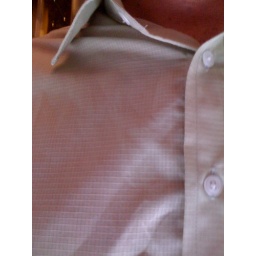
Bangkok shirt on San Francisco boy in Hong Kong